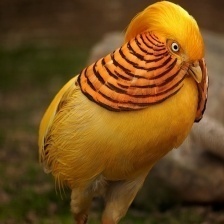
Species: GOLDEN PHEASANT
Scientific name: CHRYSOLOPHUS PICTUS